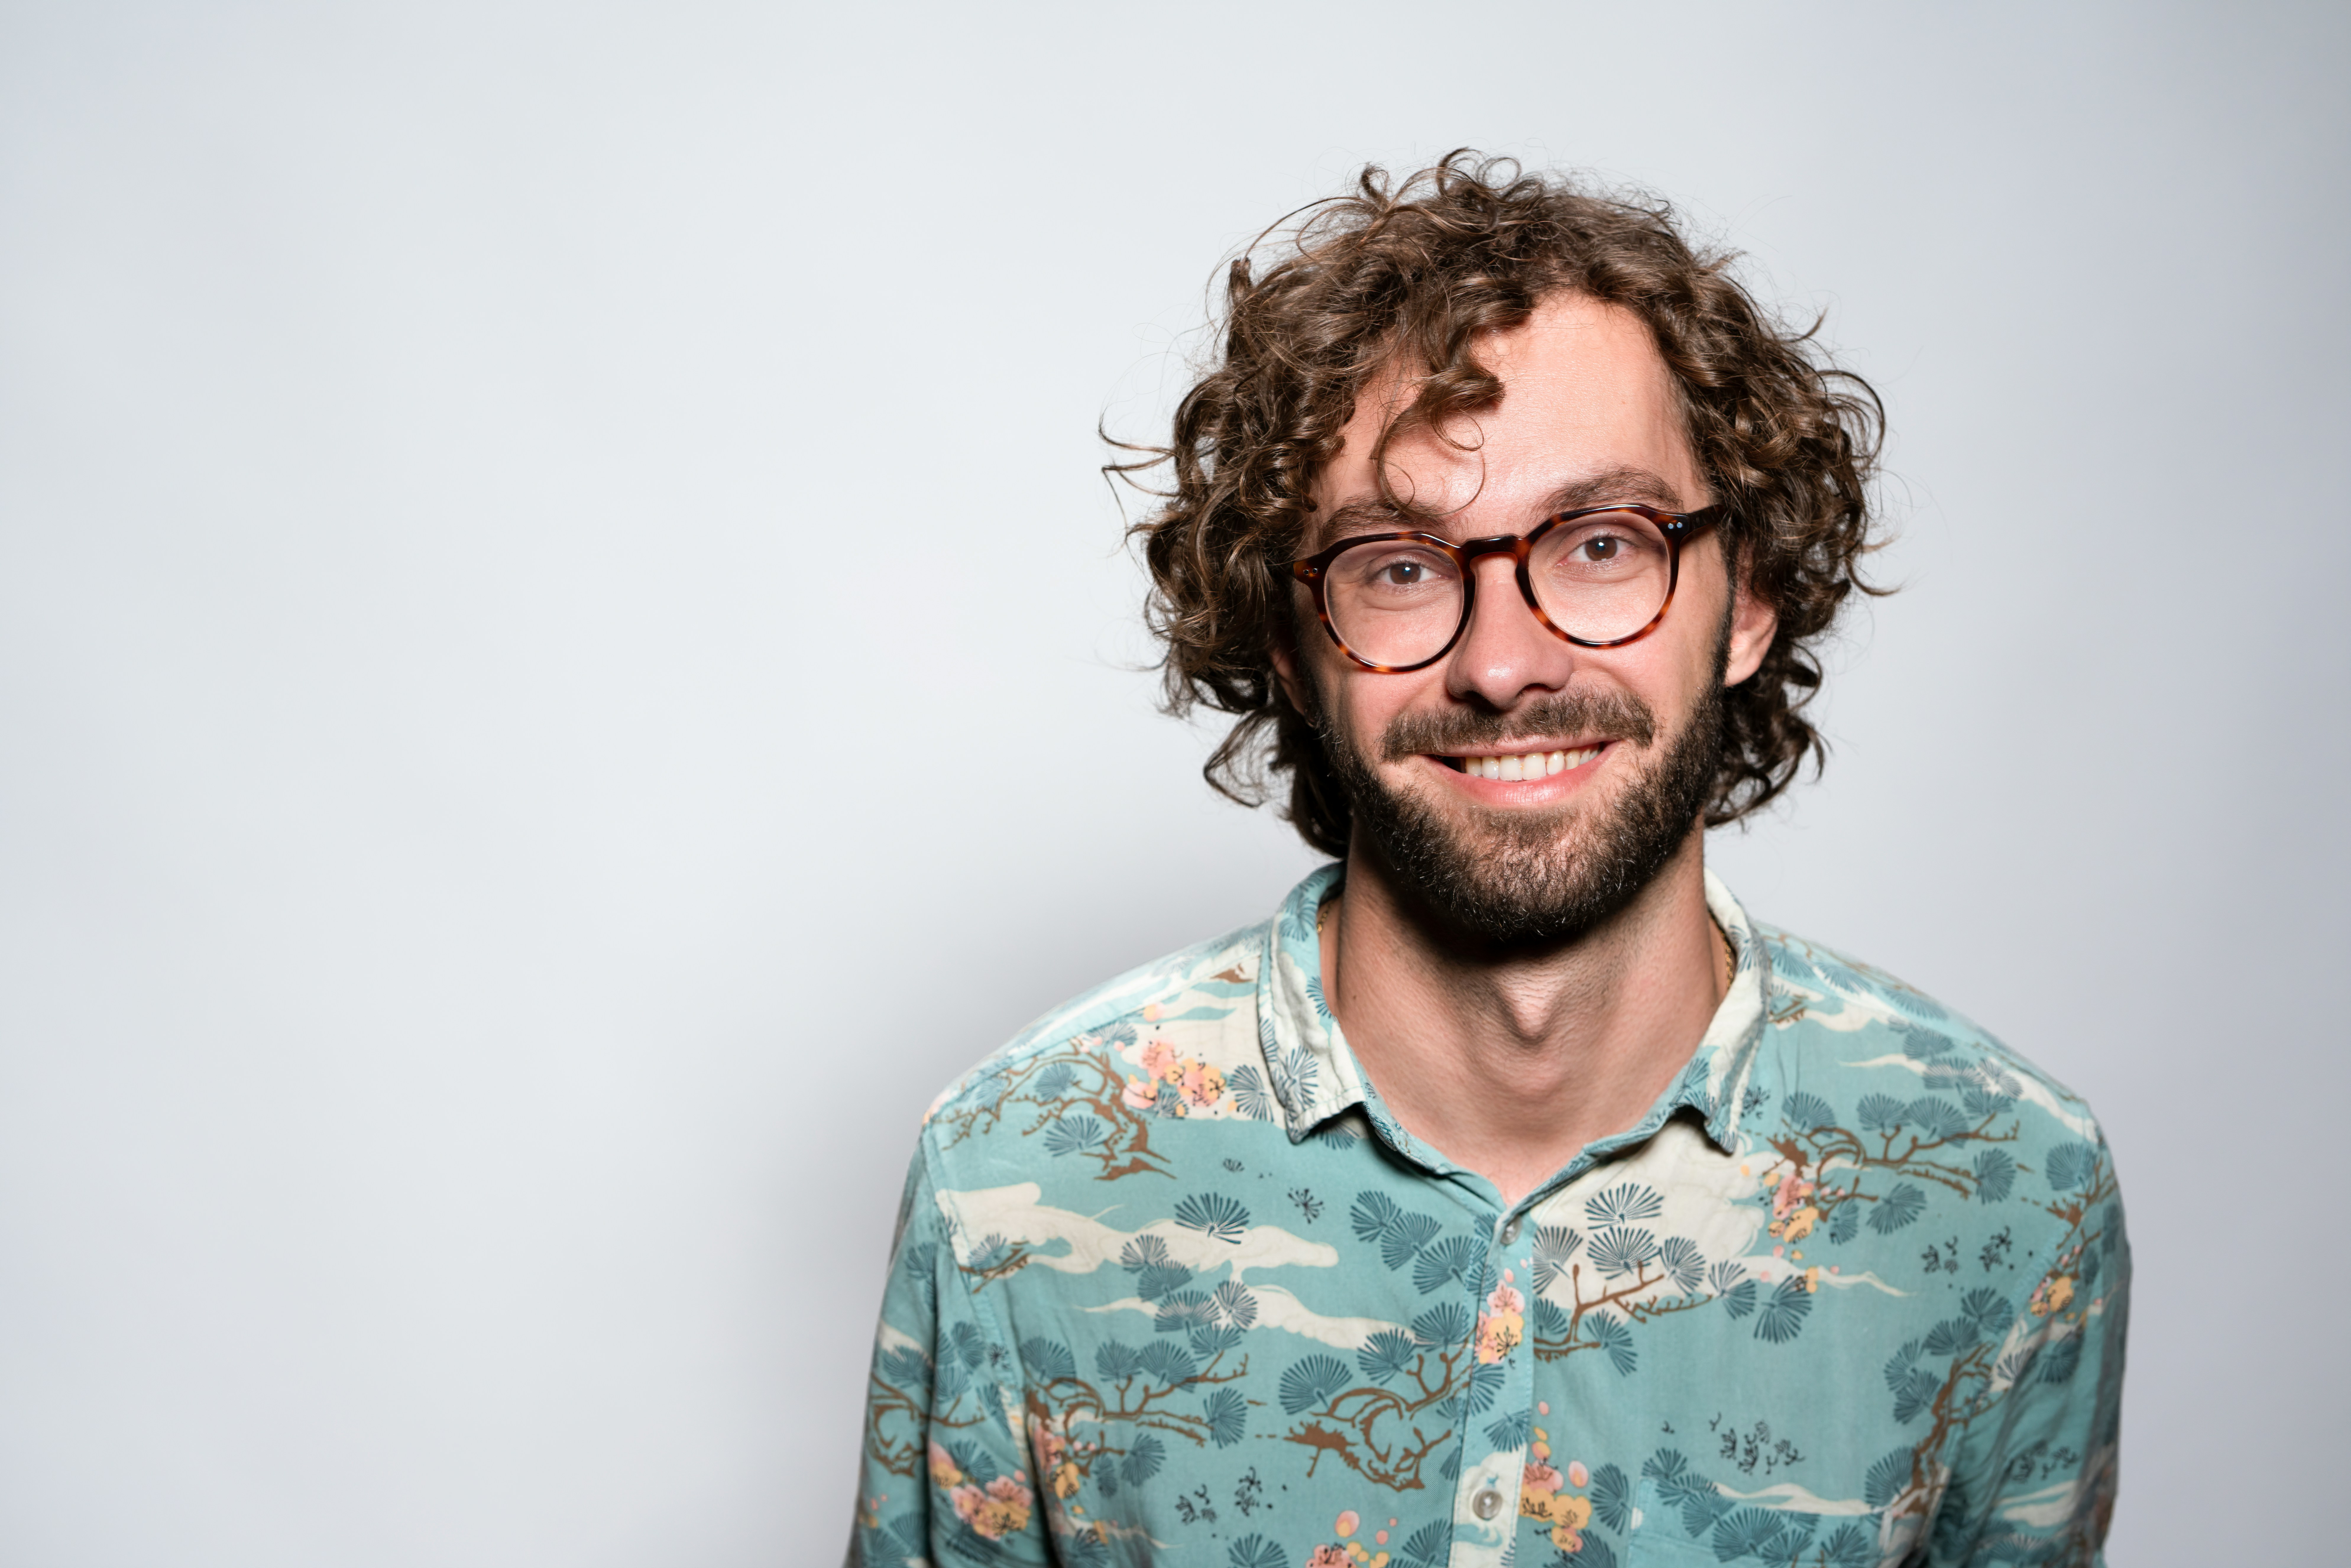
Gender: men